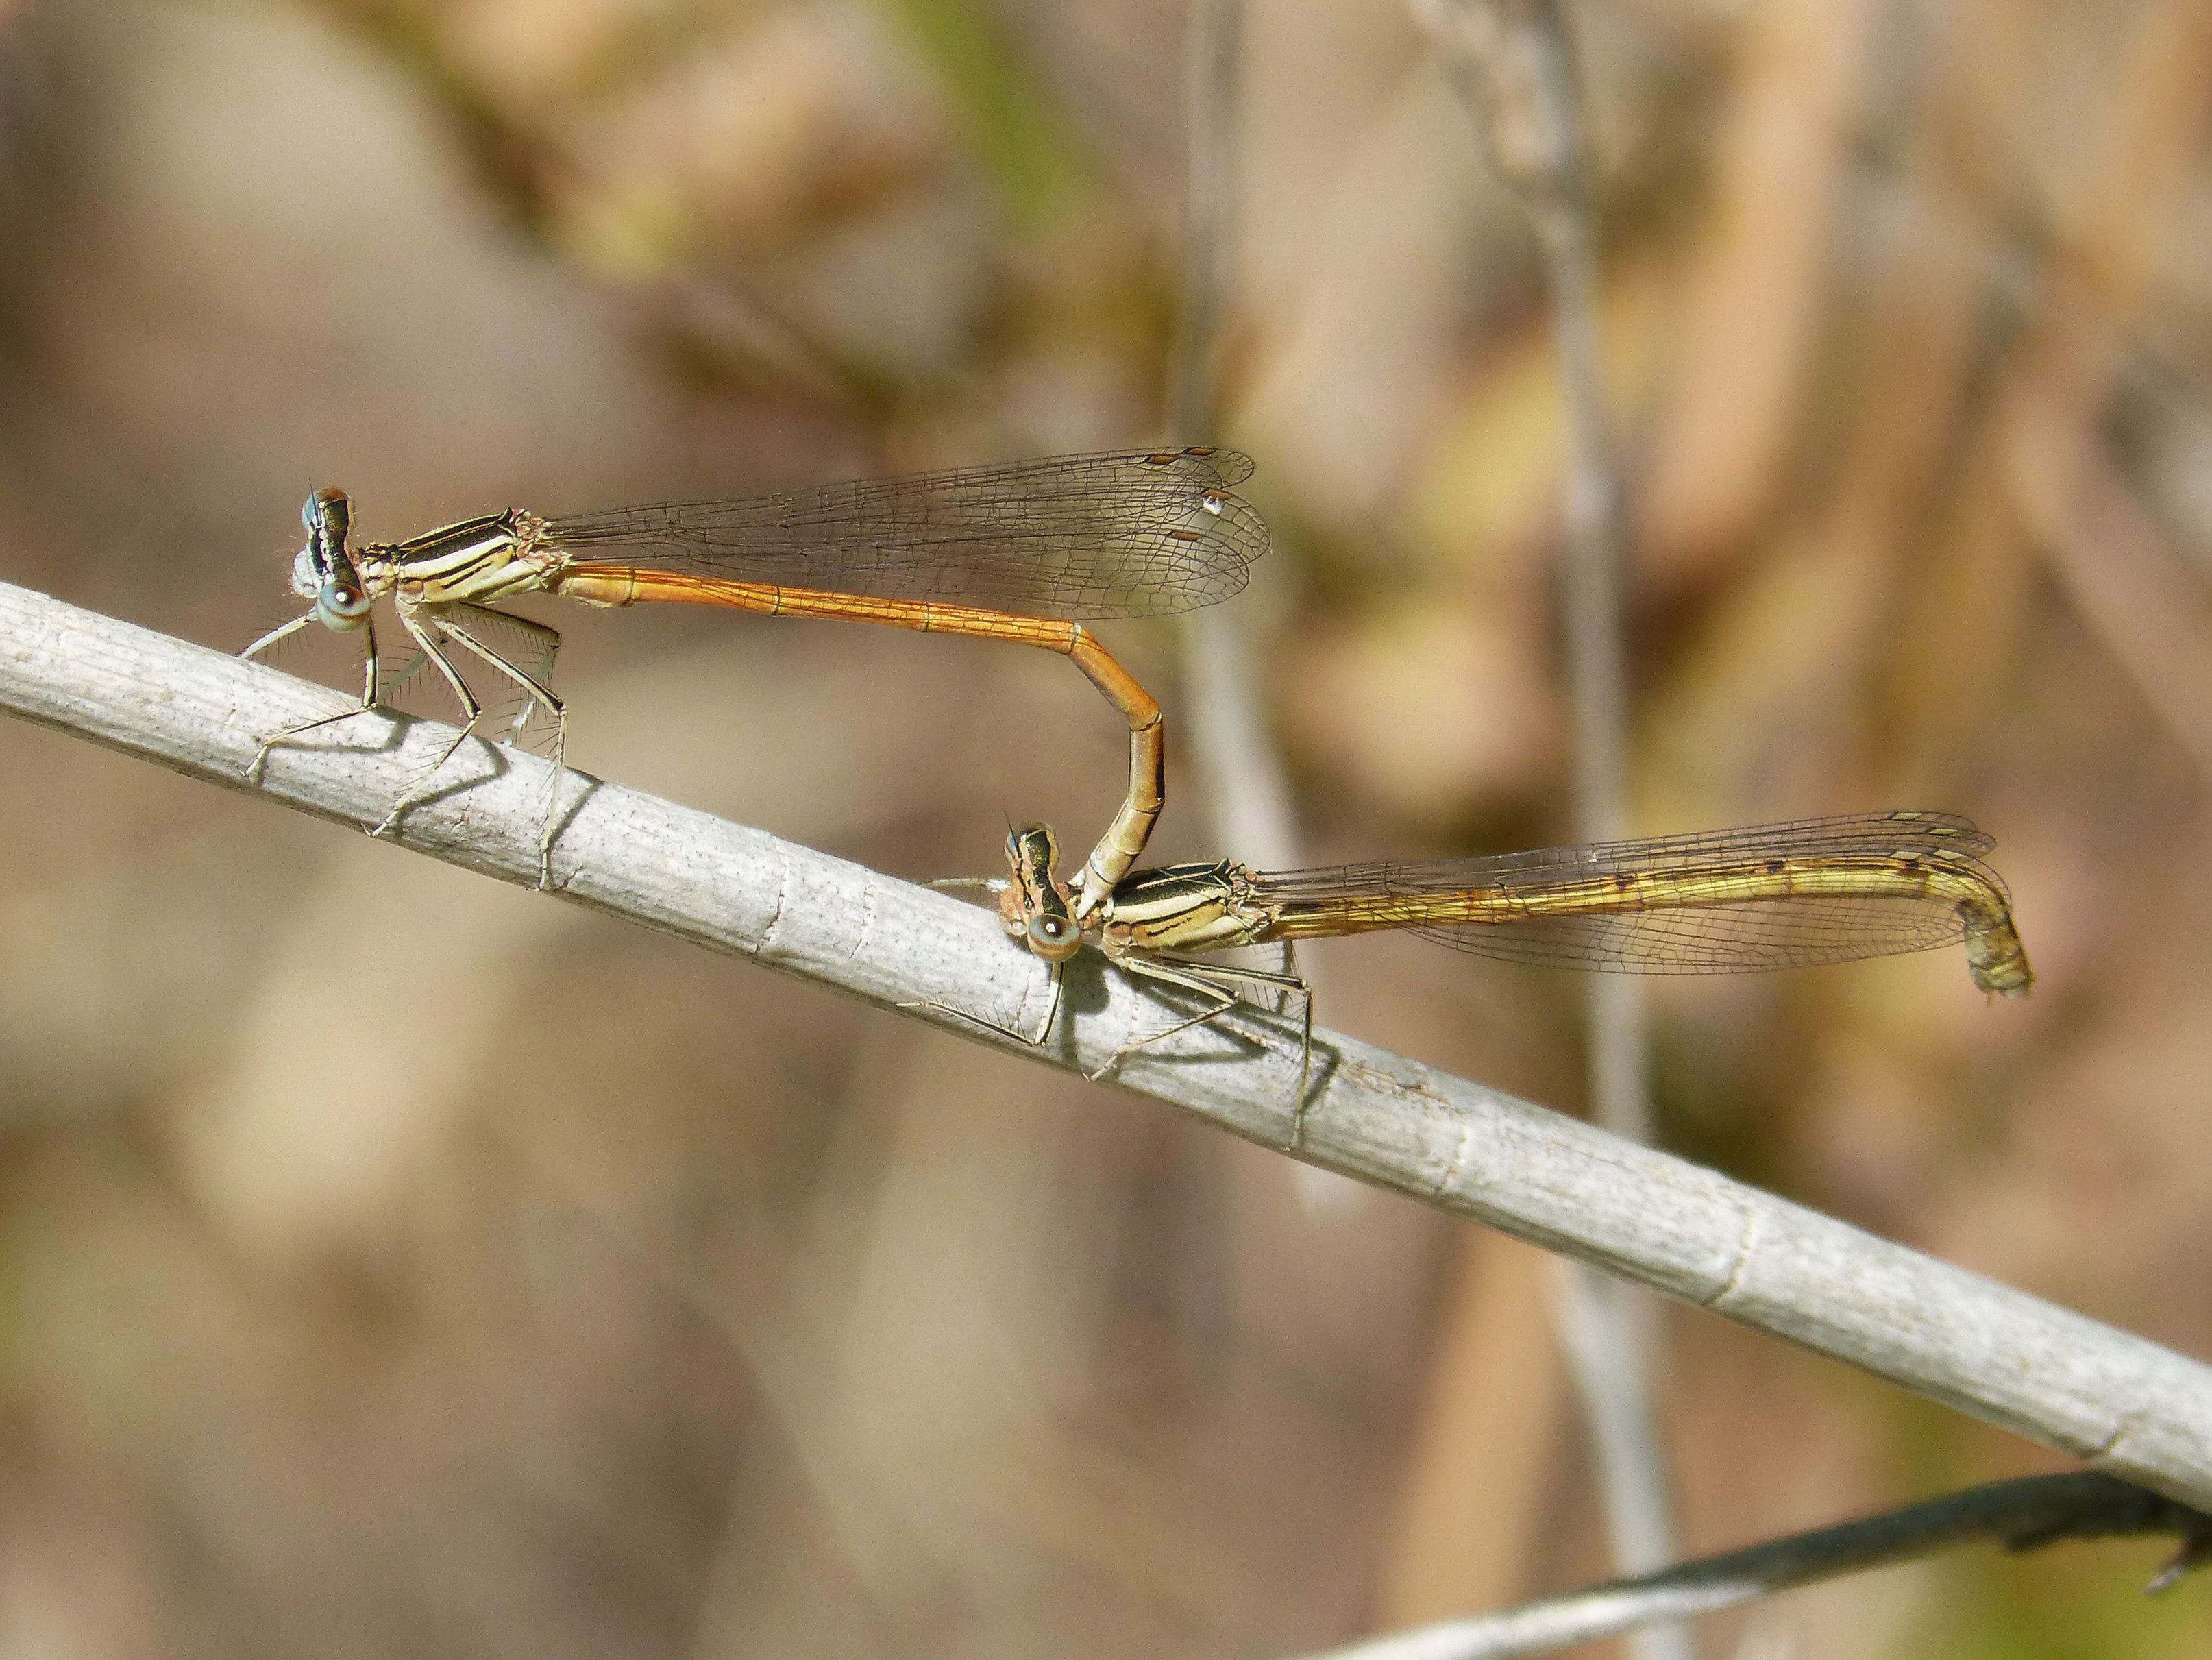
branch, wing, insect, fauna, invertebrate, twig, close up, dragonfly, reproduction, damselfly, copulation, locust, mating, macro photography, arthropod, dragonflies, insects mating, plant stem, dragonflies and damseflies, net winged insects